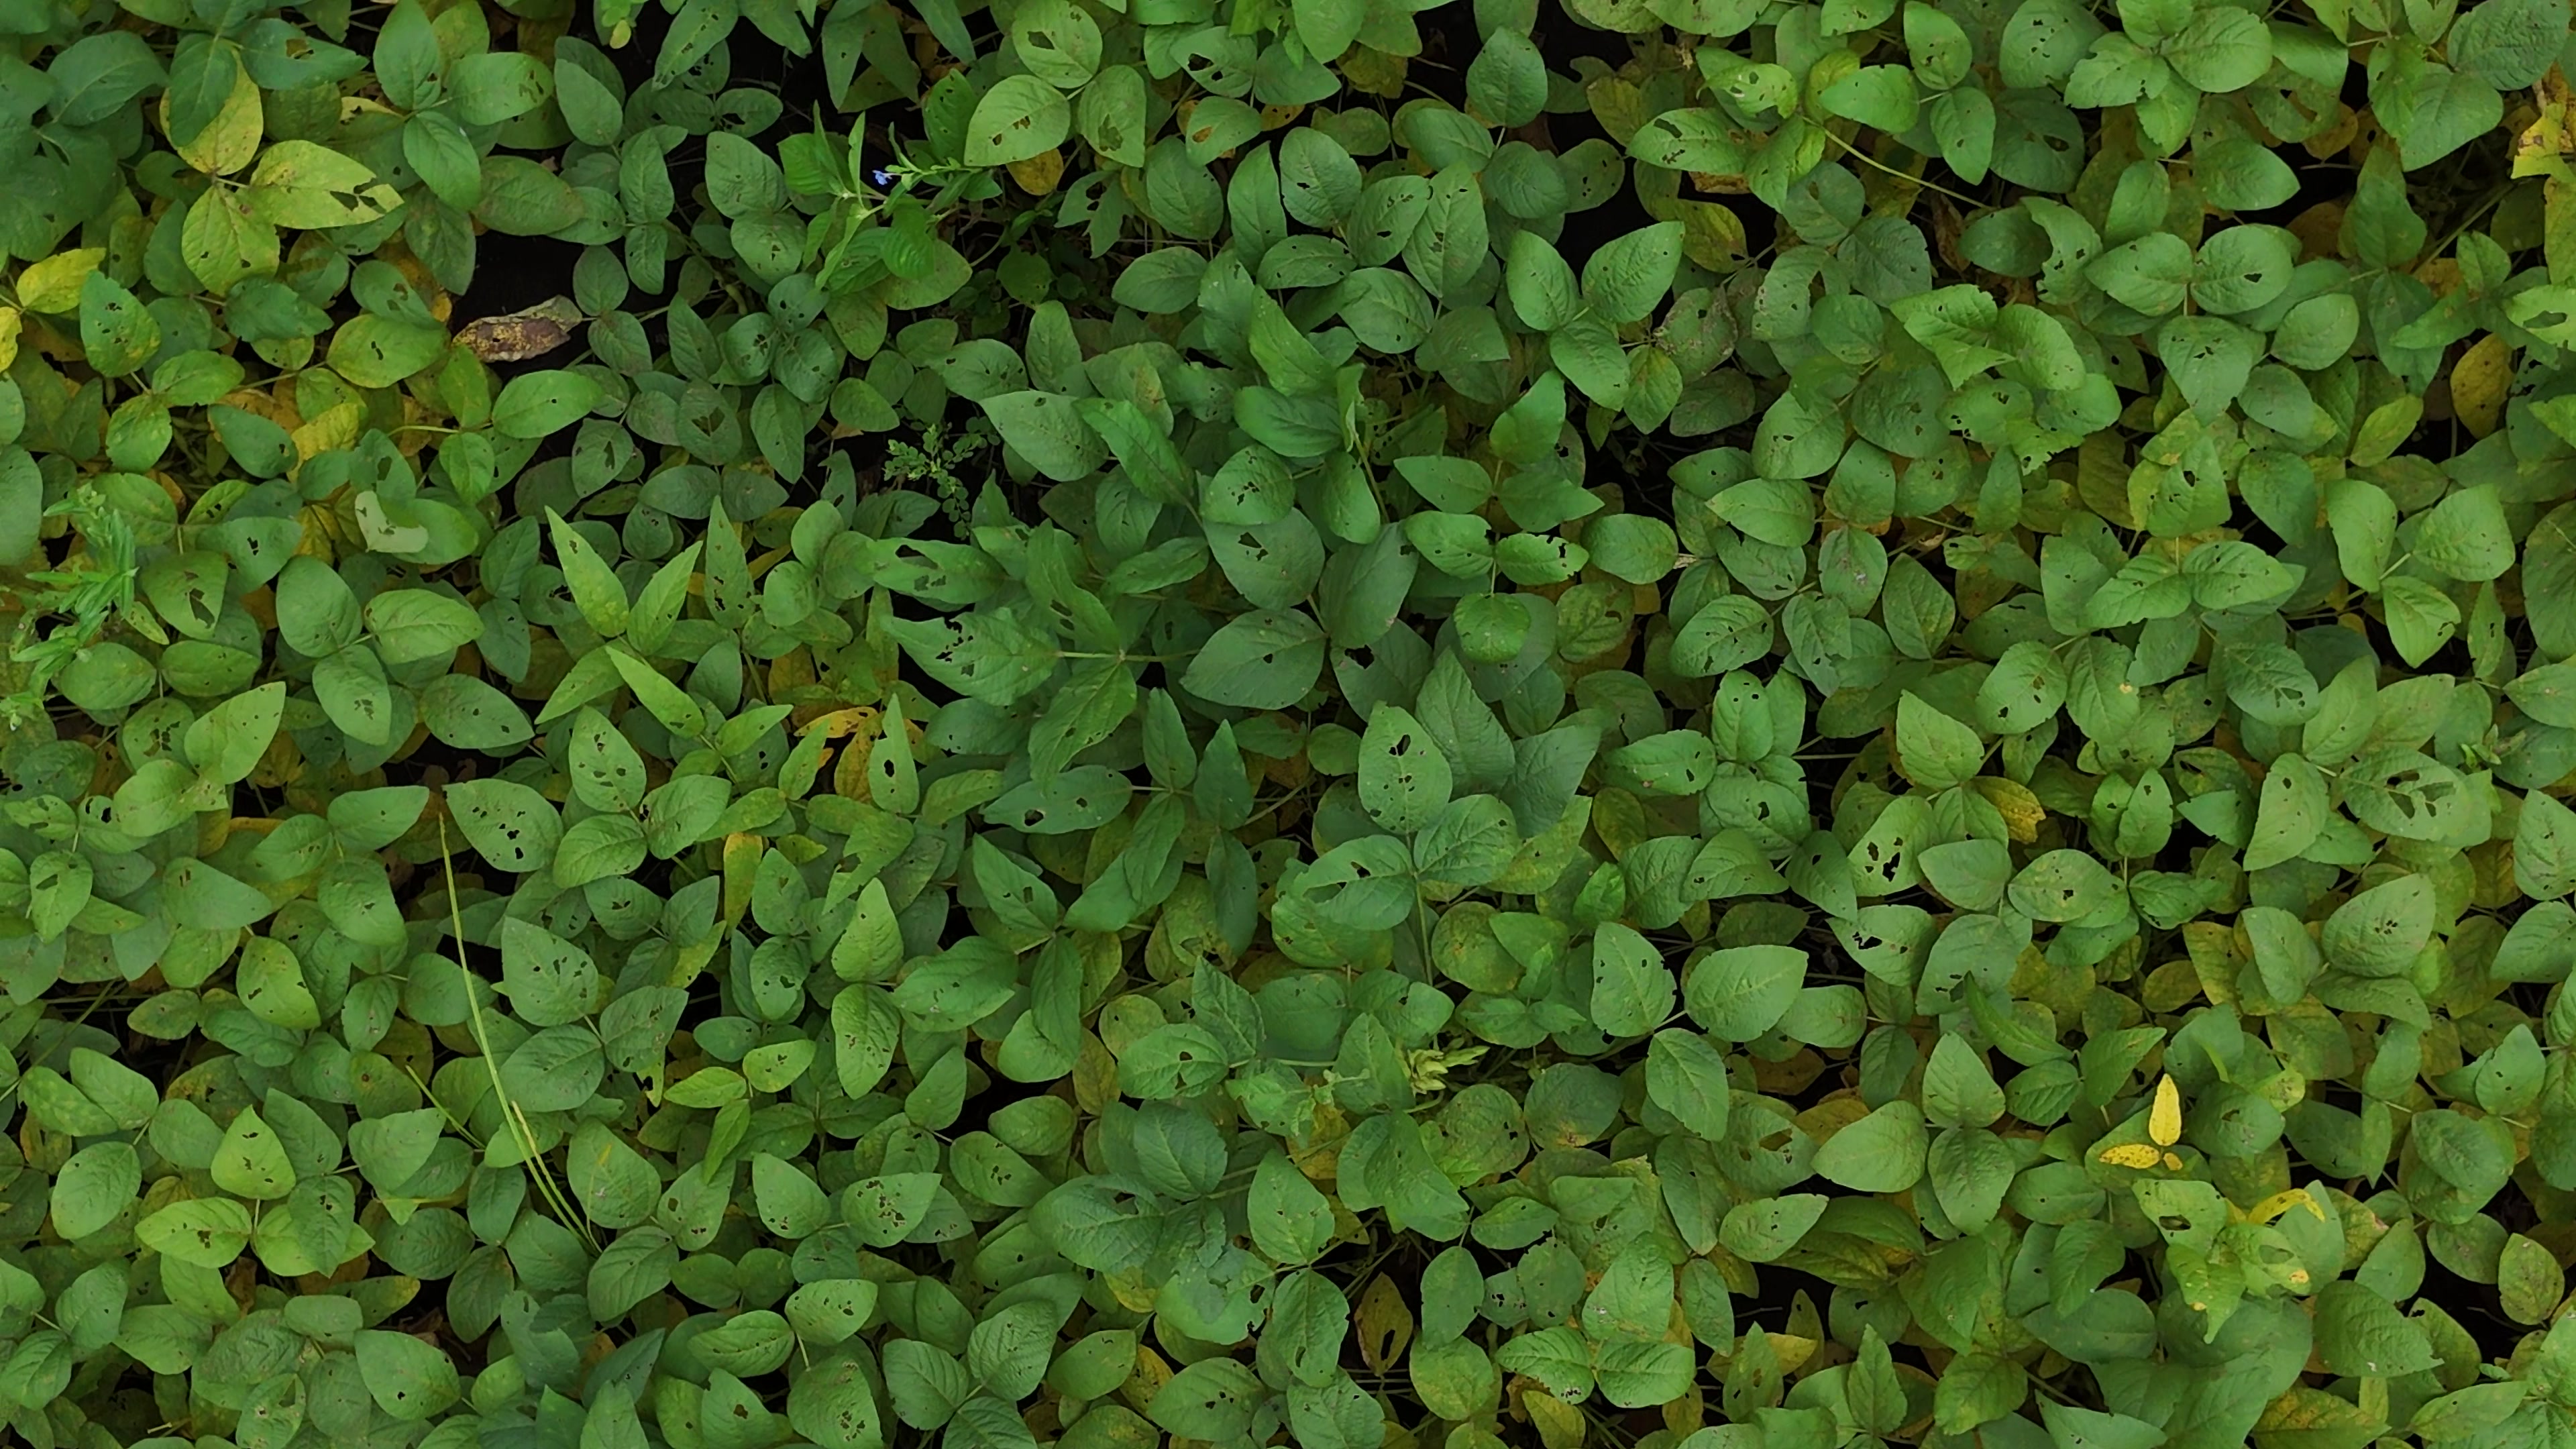
Label: Mosaic